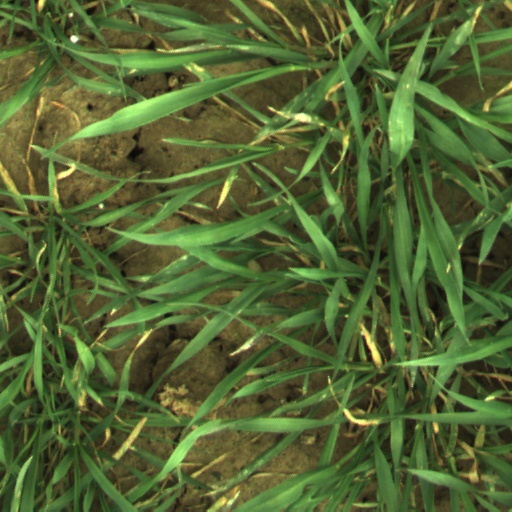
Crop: wheat